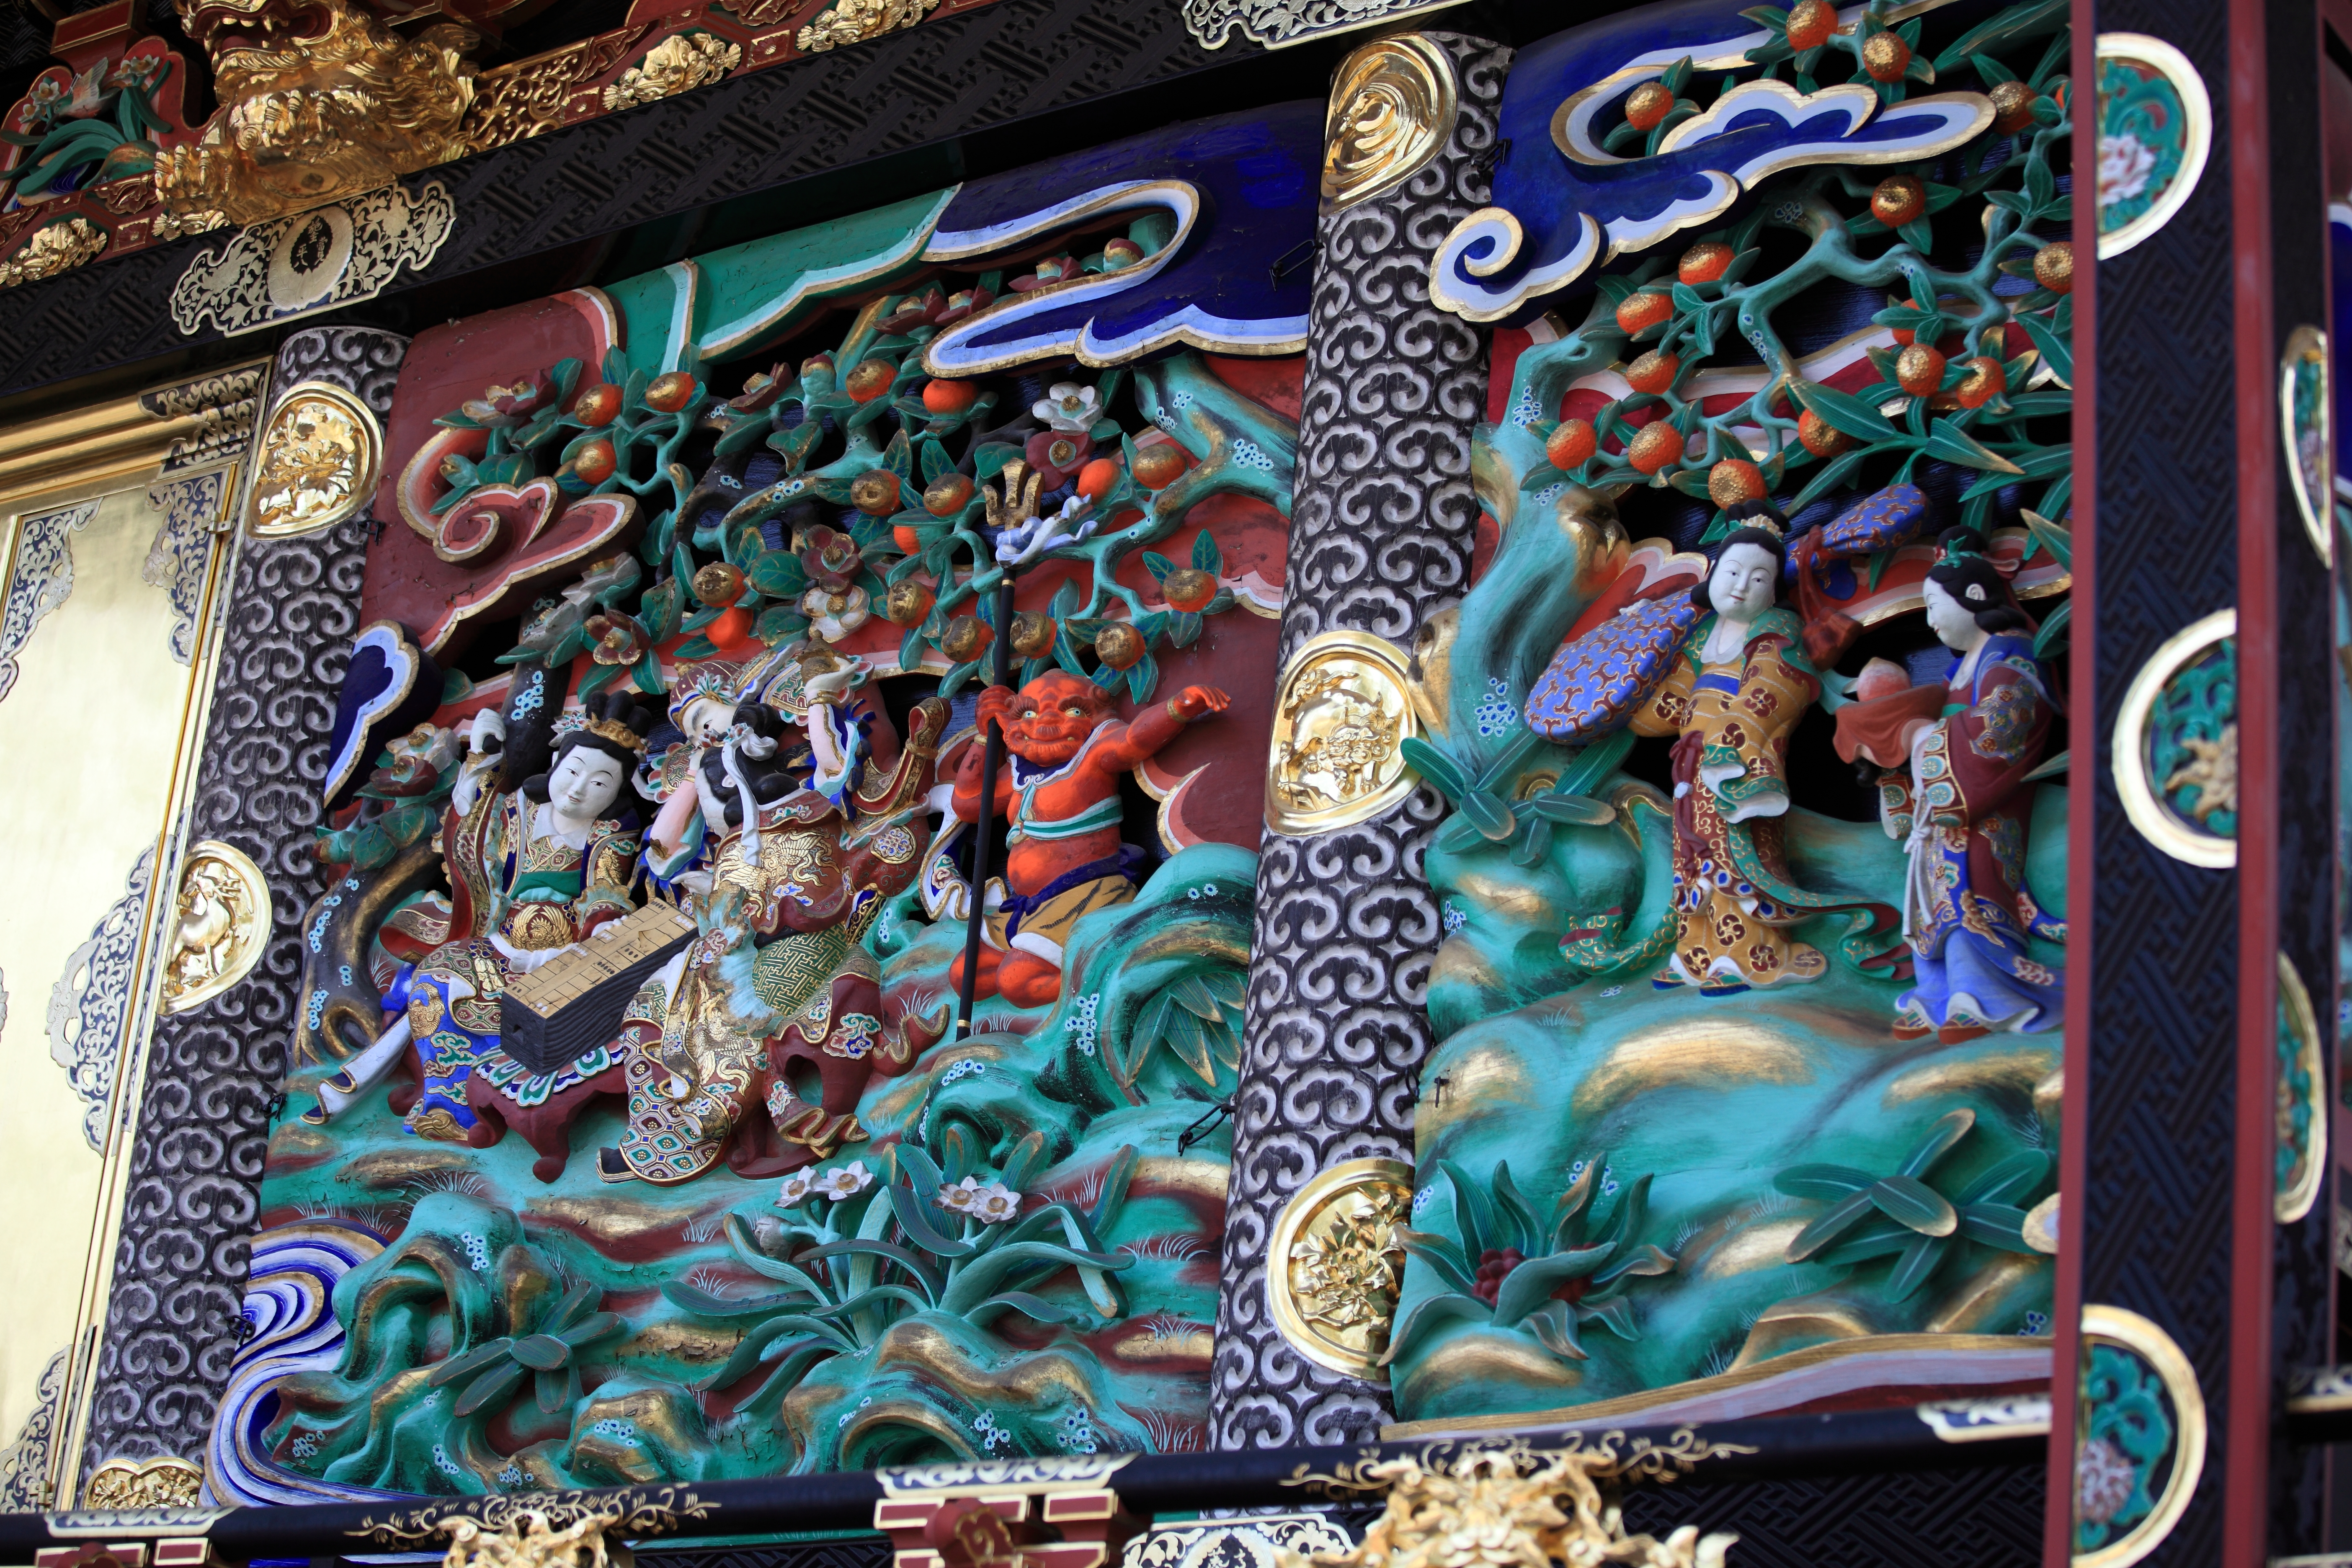
architecture, wood, high, exterior, sculpture, religious, art, design, temple, japanese, mural, 5d, hires, carving, games, markii, comics, hi, res, resolution, saitama, kumagaya, menumashoudenzan, screenshot